Greta Keller

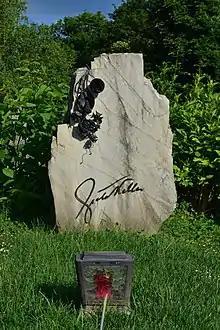
Greta Keller's grave

Keller died on November 11, 1977, aged 74. She was buried on the Wiener Zentralfriedhof.